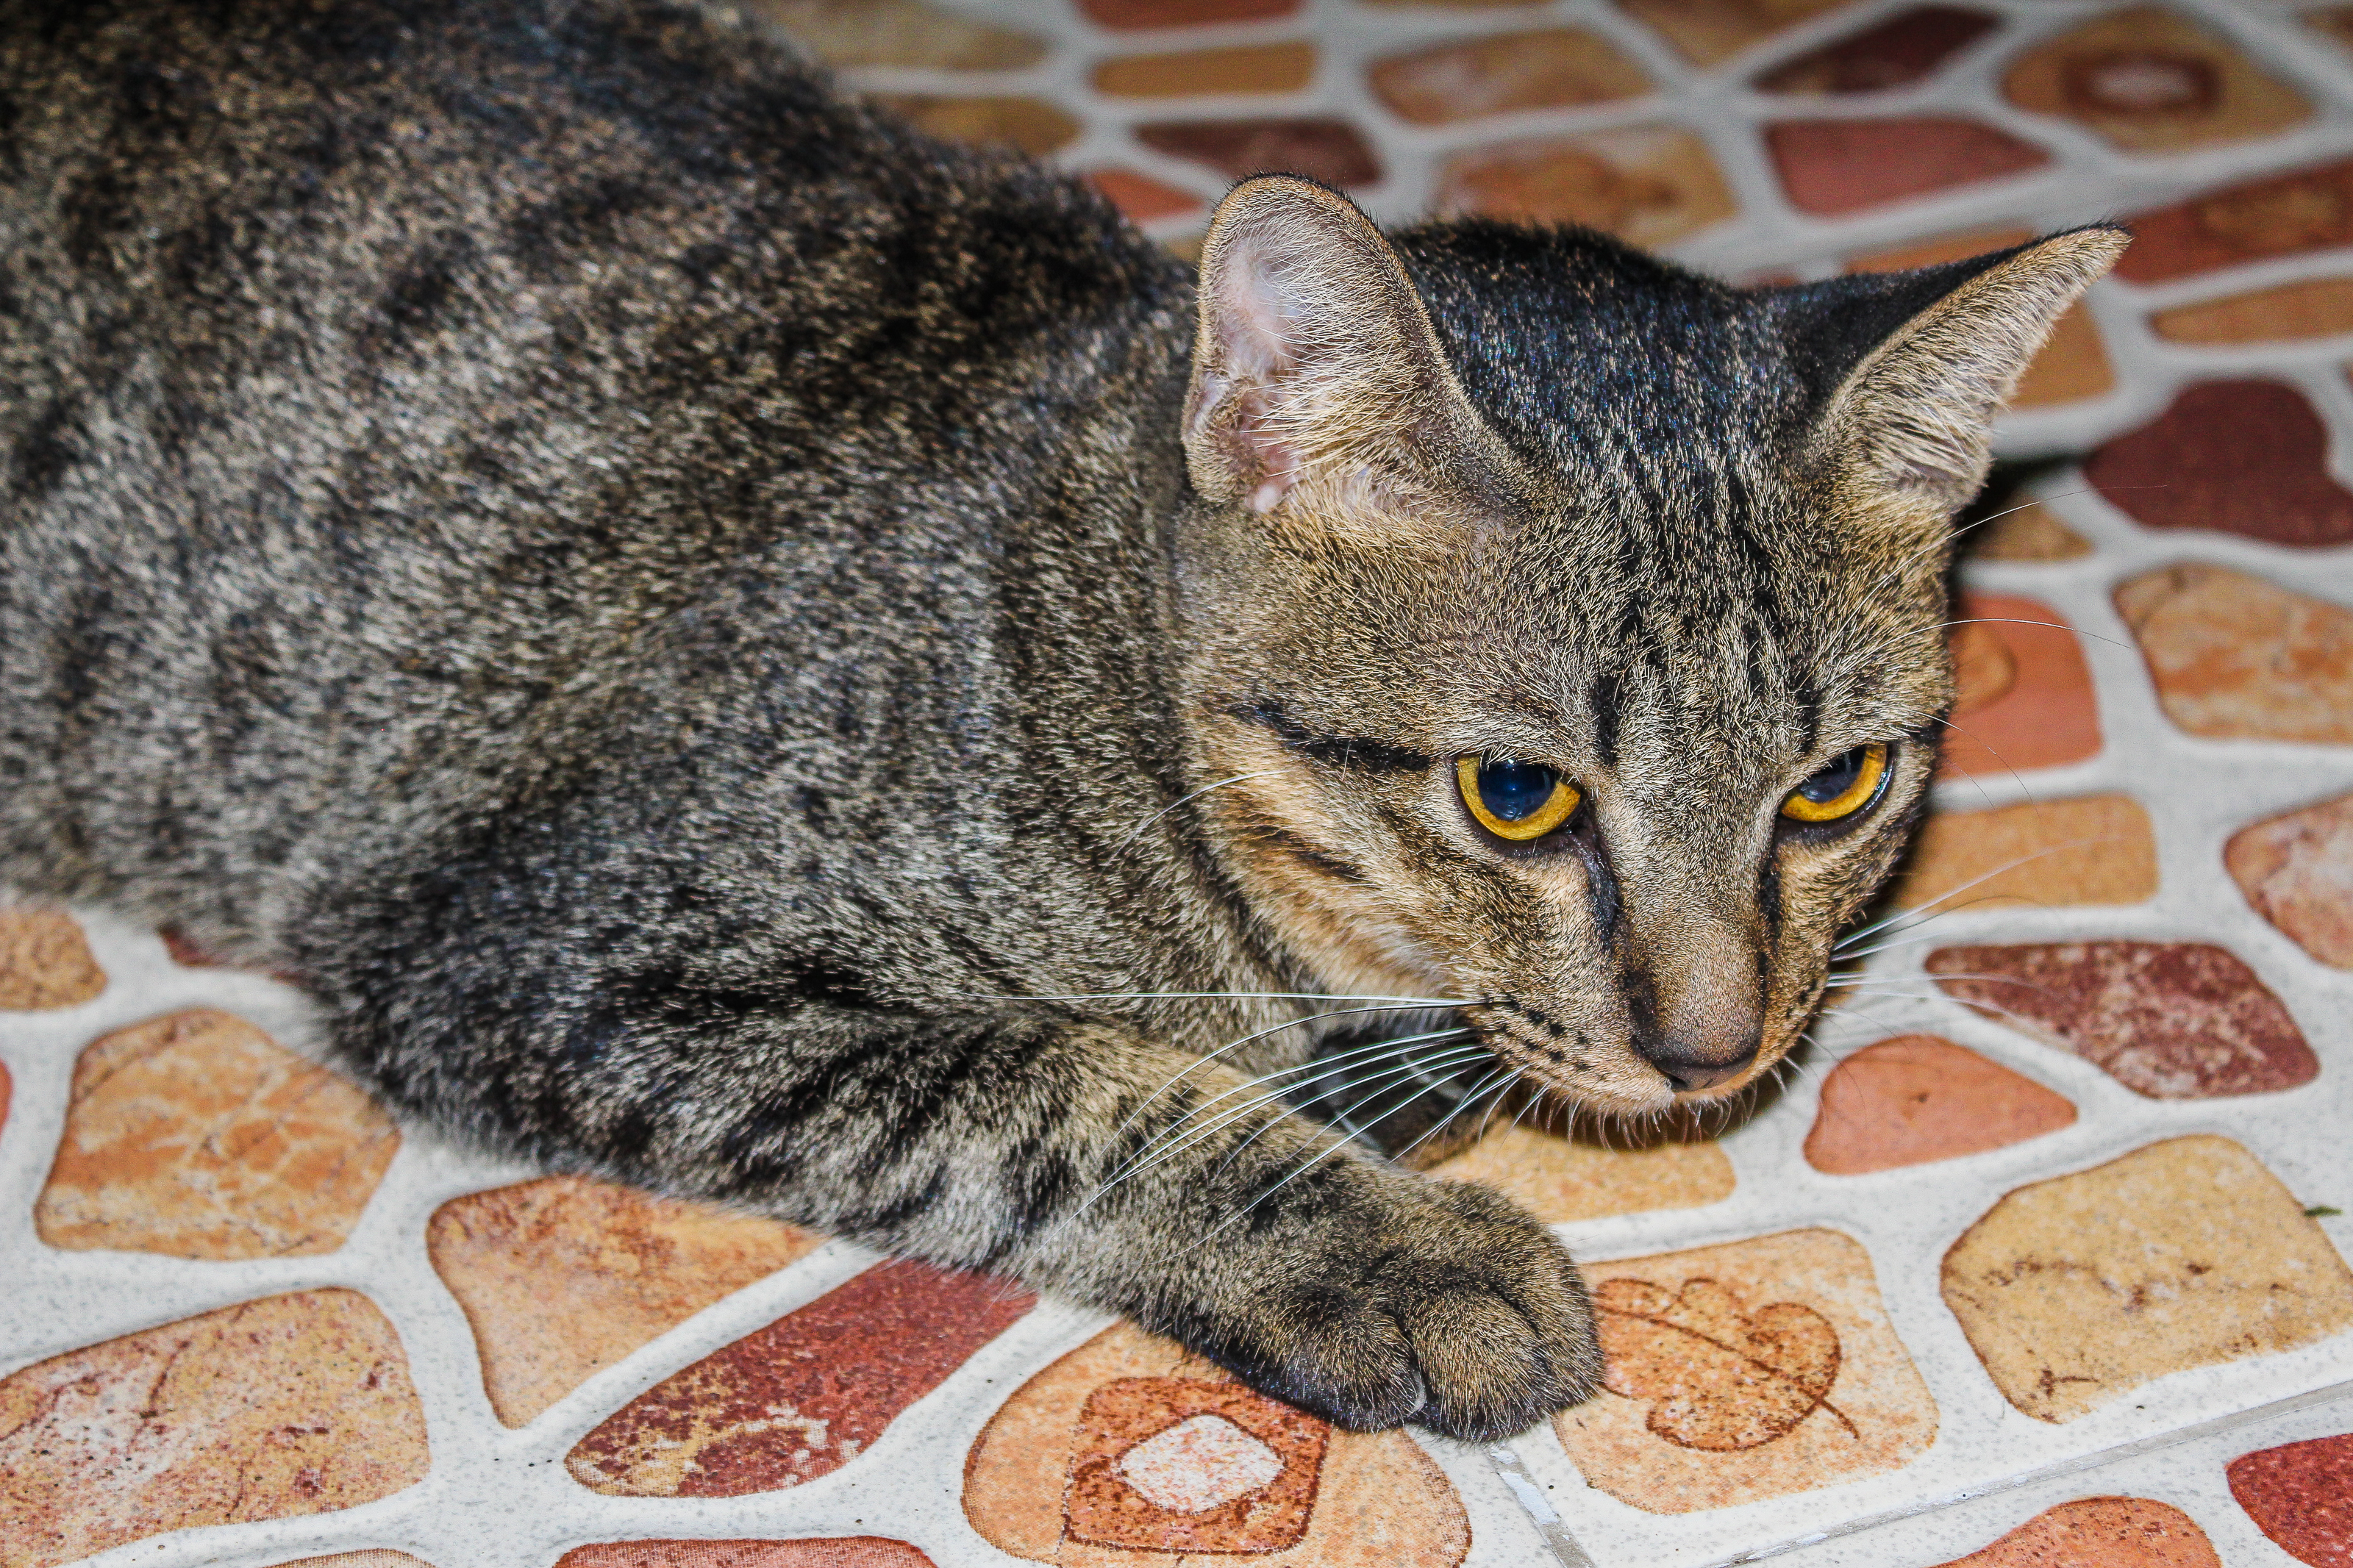
small, fur, young, isolated, attentive, cute, kitty, beautiful, gray, kitten, white, mammal, cat, lovable, playful, funny, furry, pet, striped, expression, feline, nature, purebred, one, paw, breed, grey, whiskers, closeup, background, carnivore, animal, shorthair, sweet, tabby, creature, adorable, little, small to medium sized cats, felidae, european shorthair, domestic short haired cat, tabby cat, asian, snout, ocicat, dragon li, chausie, Arabian mau, australian mist, california spangled, aegean cat, american bobtail, german rex